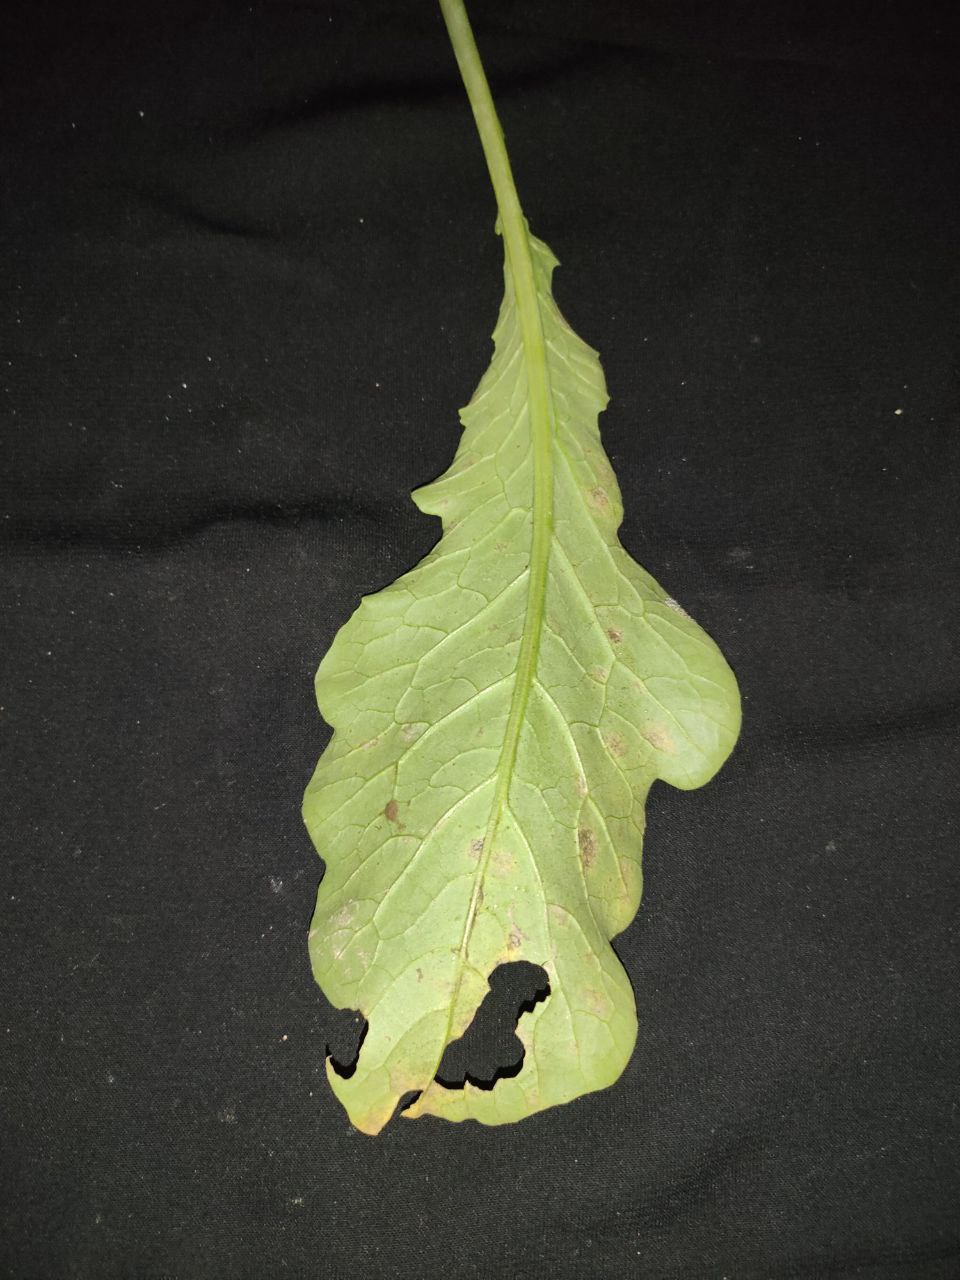
Label: Downey mildew